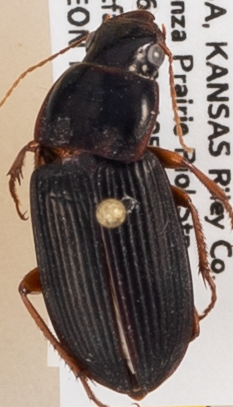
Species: Harpalus pensylvanicus
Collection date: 2019-08-14
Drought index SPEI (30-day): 0.514
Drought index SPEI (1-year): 2.09
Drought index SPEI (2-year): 0.728